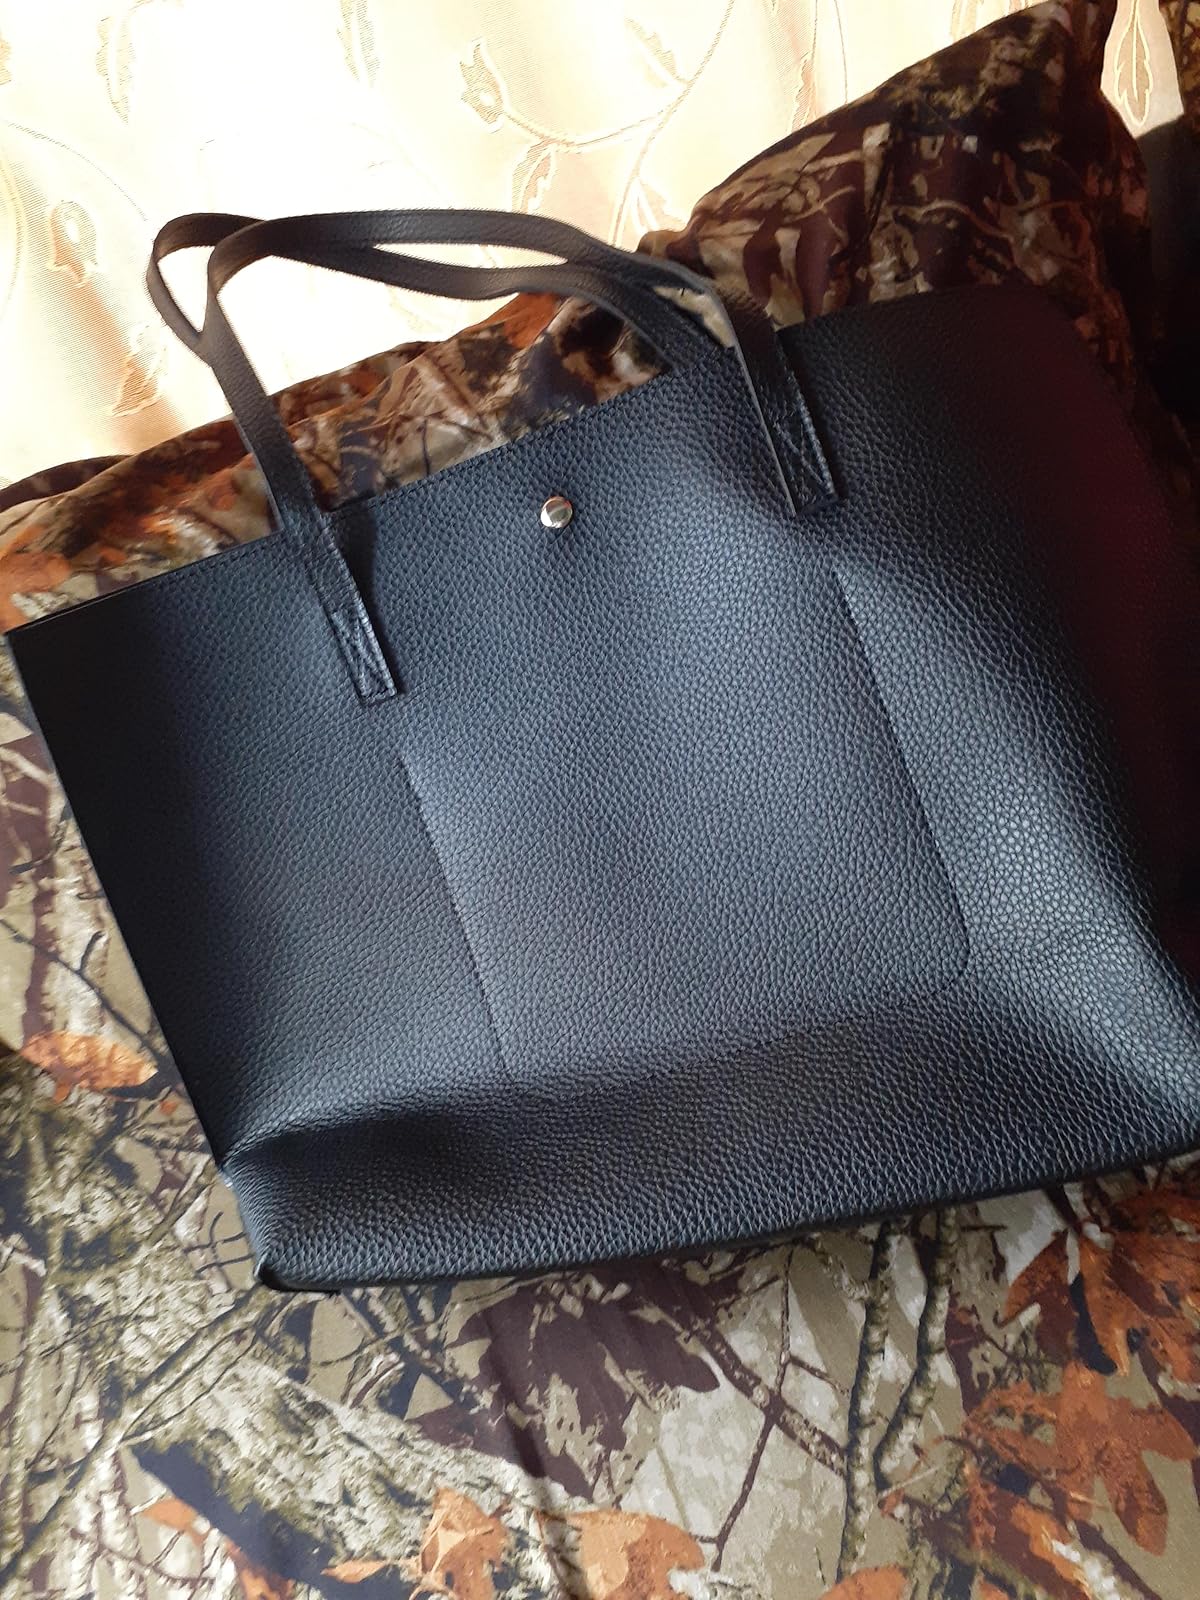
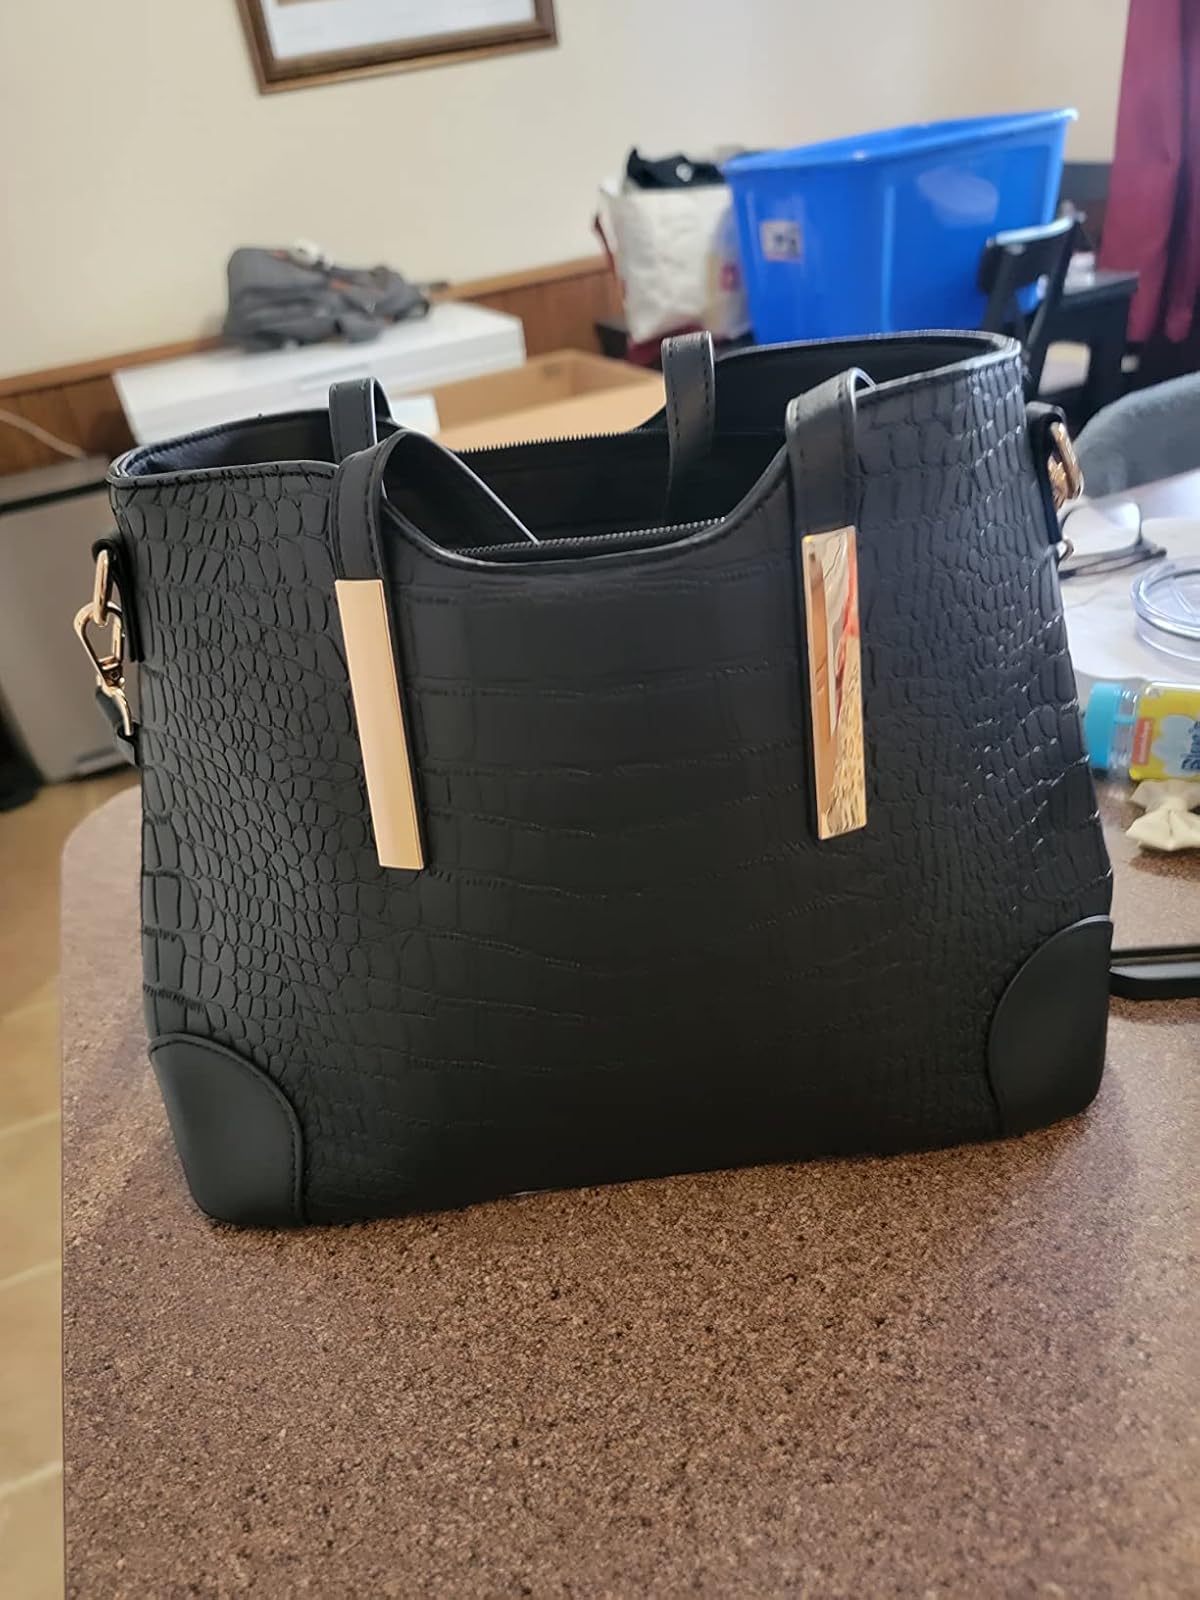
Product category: accessories_handbag
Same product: no